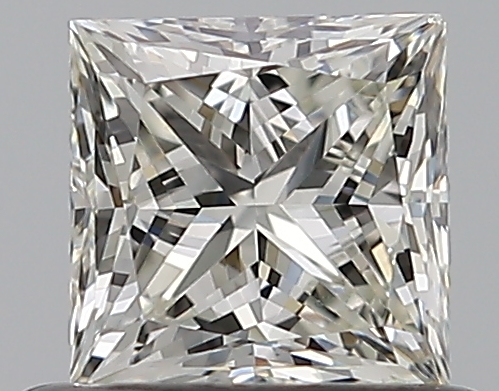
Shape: princess
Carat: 0.6
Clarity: VS2
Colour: J
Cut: EX
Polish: EX
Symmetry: GD
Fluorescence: N
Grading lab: GIA
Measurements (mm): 4.53 x 4.52 x 3.33